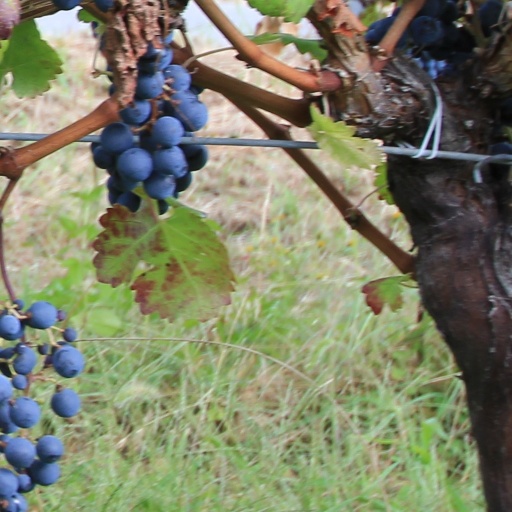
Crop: grape